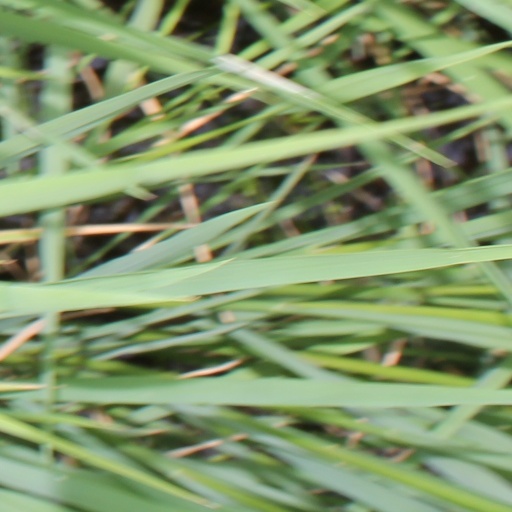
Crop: rice